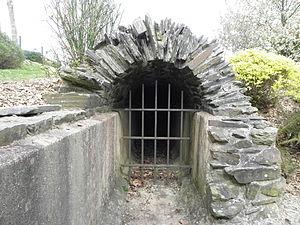
Aqueduc romain de Carhaix-Plouguer (29).
L'aqueduc romain de Carhaix-Plouguer est un ensemble de deux aqueducs gallo-romain permettant d'alimenter la ville de Vorgium. Long de 11 km et de 27 km, l'aqueduc était alimenté par de nombreuses sources et ruisseaux situés au sud-est de la ville.
Vorgium est le nom latin de la cité gauloise qui a pris ensuite le nom de Carhaix.
L'histoire de la Bretagne commence avec un peuplement dont les traces remontent à la Préhistoire, dès 700 000 ans av. J.-C. La période néolithique, qui commence dans ces régions vers 5000 av. J.-C., y est marquée par le développement d'un mégalithisme important se manifestant dans des sites comme le cairn de Barnenez, le cairn de Gavrinis, la Table des Marchands de Locmariaquer ou les alignements de Carnac. Au cours de sa protohistoire qui commence vers le milieu du IIIᵉ millénaire av. J.-C., le sous-sol riche en étain permet l'essor d'une industrie produisant des objets de bronze, ainsi que de circuits commerciaux d'exportation vers d'autres régions d'Europe. Durant les siècles qui précèdent notre ère, elle est habitée par des peuples gaulois comme les Vénètes ou les Namnètes, avant que ces territoires ne soient conquis par Jules César en 57 av. J.-C., puis progressivement romanisés.